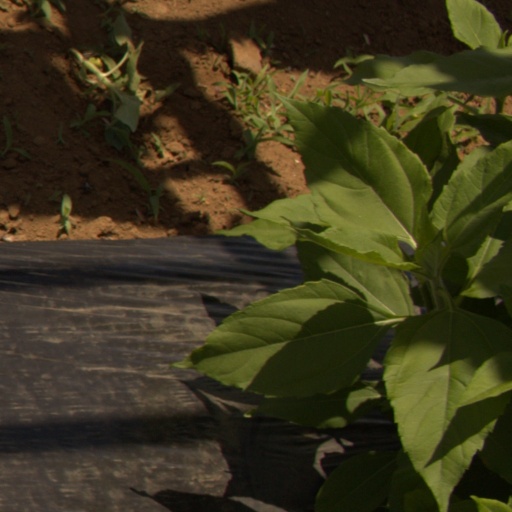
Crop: Jerusalem artichoke